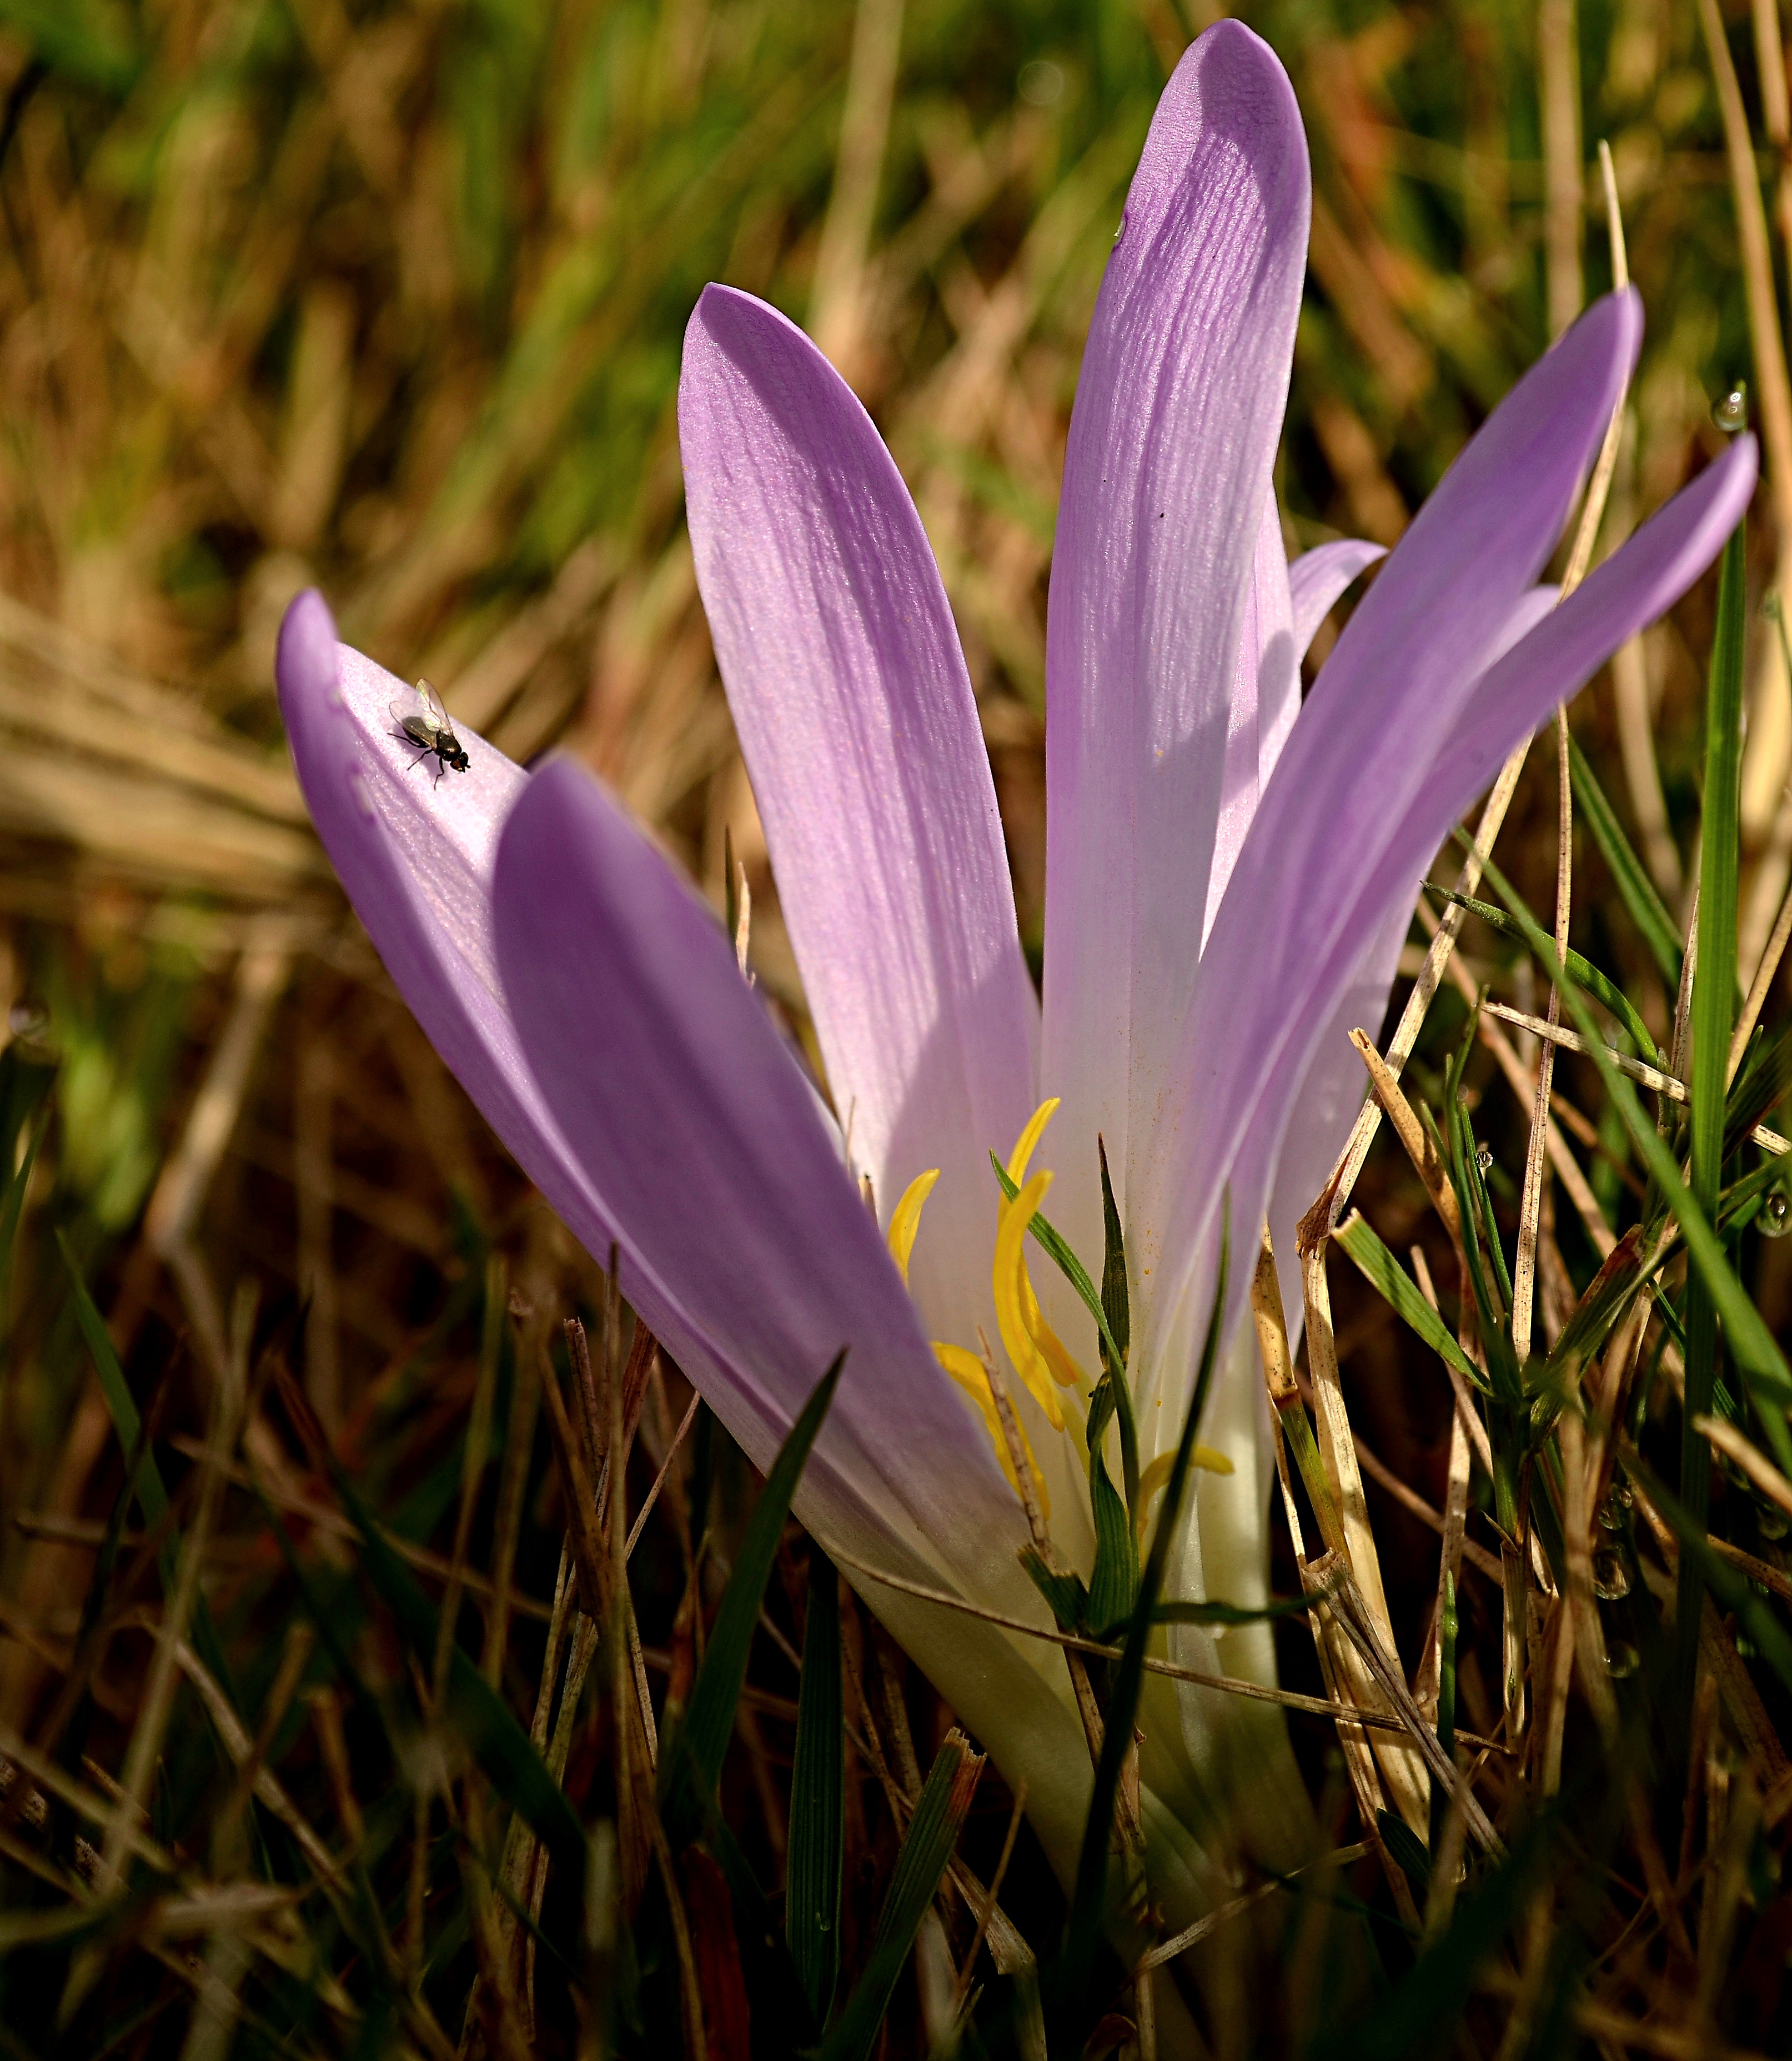
nature, grass, blossom, plant, flower, petal, macro, botany, flora, wildflower, flowers, naturaleza, flores, crocus, ggl1, nikond5100, macro photography, flowering plant, land plant, iris family